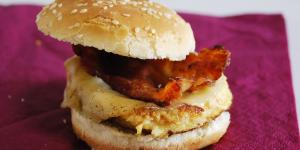
sandwich de huevo y bacon